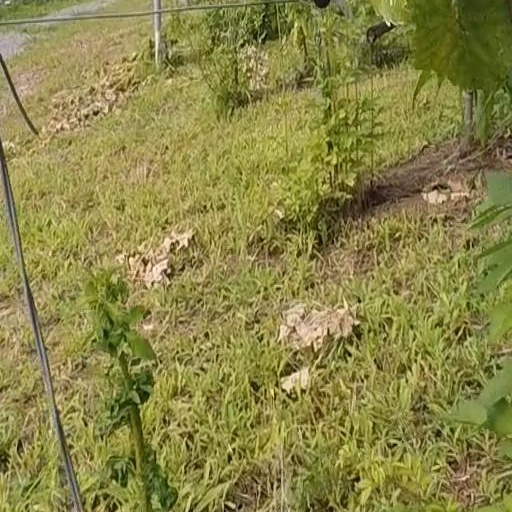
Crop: grape